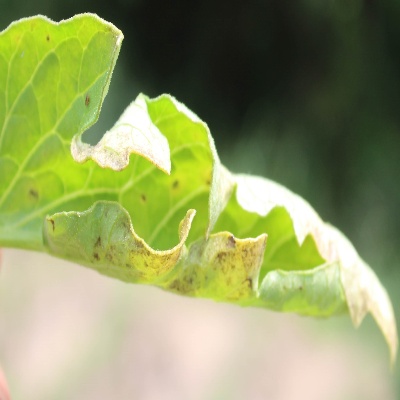
Crop: Tomato
Condition: leaf blight